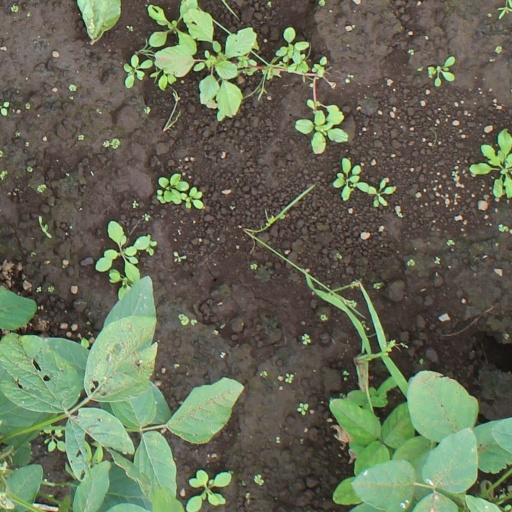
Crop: soybean